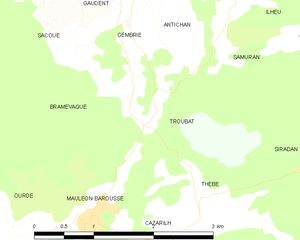
Carte des communes françaises
Troubat est une commune française située dans le département des Hautes-Pyrénées, en région Occitanie, connue pour son site d'escalade.